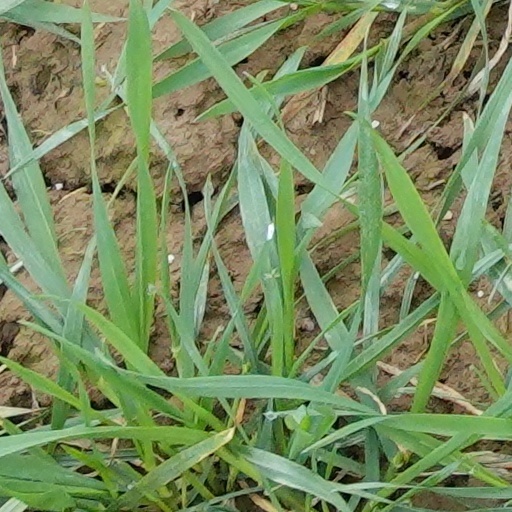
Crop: wheat